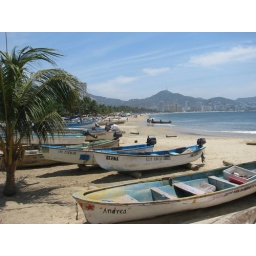
Small fishing boats line this area of the beach in the harbor.